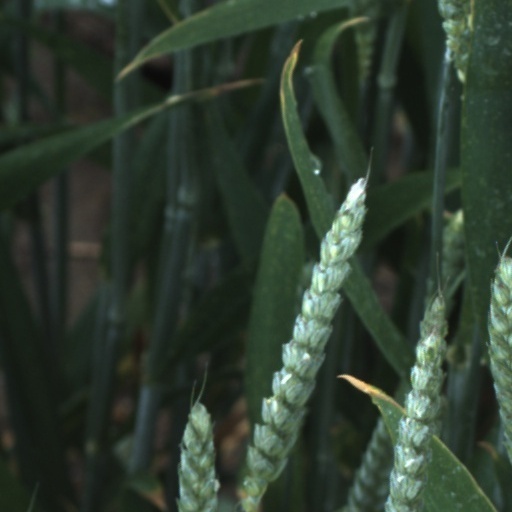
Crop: wheat